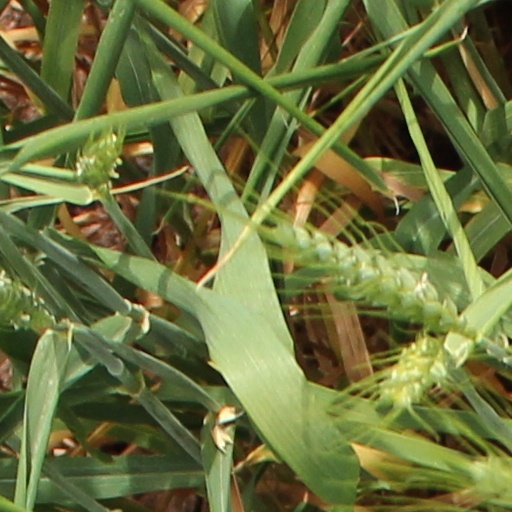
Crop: wheat